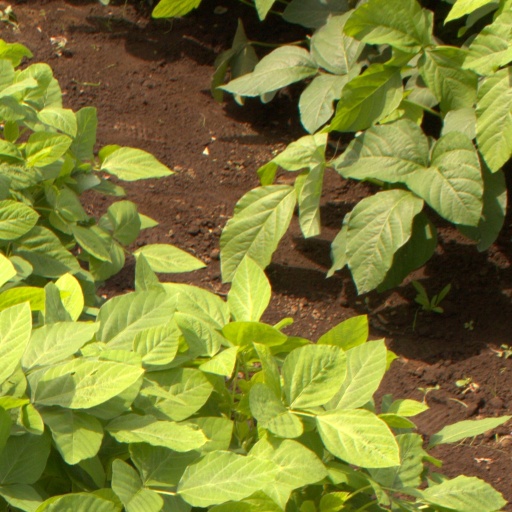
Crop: soybean